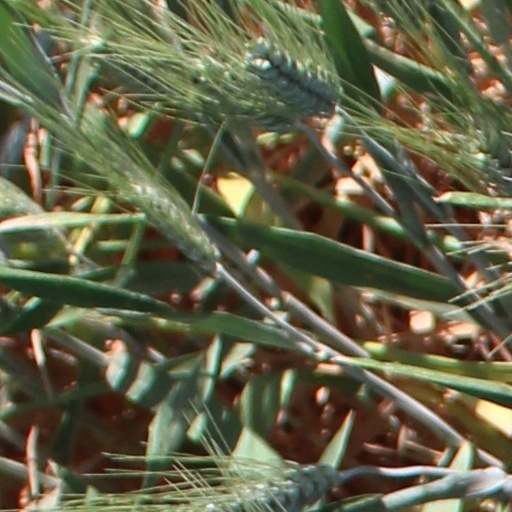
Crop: wheat